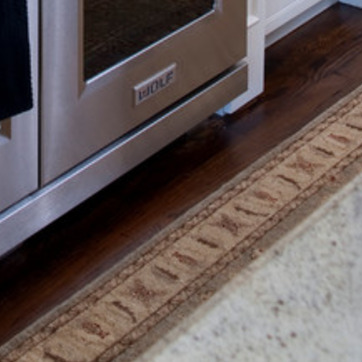
Material: wood